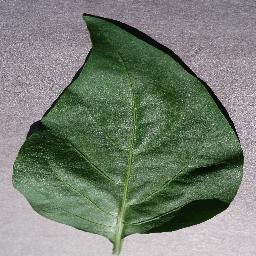
Label: Pepper,_bell___healthy